Madonna (nickname)

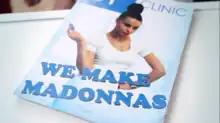
A screenshot of music video "I Wanna Be Madonna" by No Comment Band, 2011

Artists such as Venus D-Lite, Sarit Hadad or Hi Fashion have released songs with the title "I'm Not Madonna". Indian rapper Baba Sehgal titled an album "Main Bhi Madonna" ("I Am Also Madonna"), while Eminem included a verse in "Fubba U cubba cubba". Alisha Chinai named her 1992 album as "Madonna of India". "Collins COBUILD Advanced Dictionary" (2016), included a sentence referring to a singer as "billed as the next Madonna".